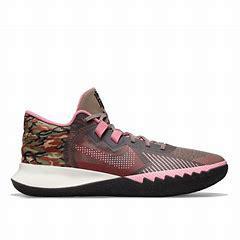
Brand: Nike
Model: Kyrie Flytrap 5